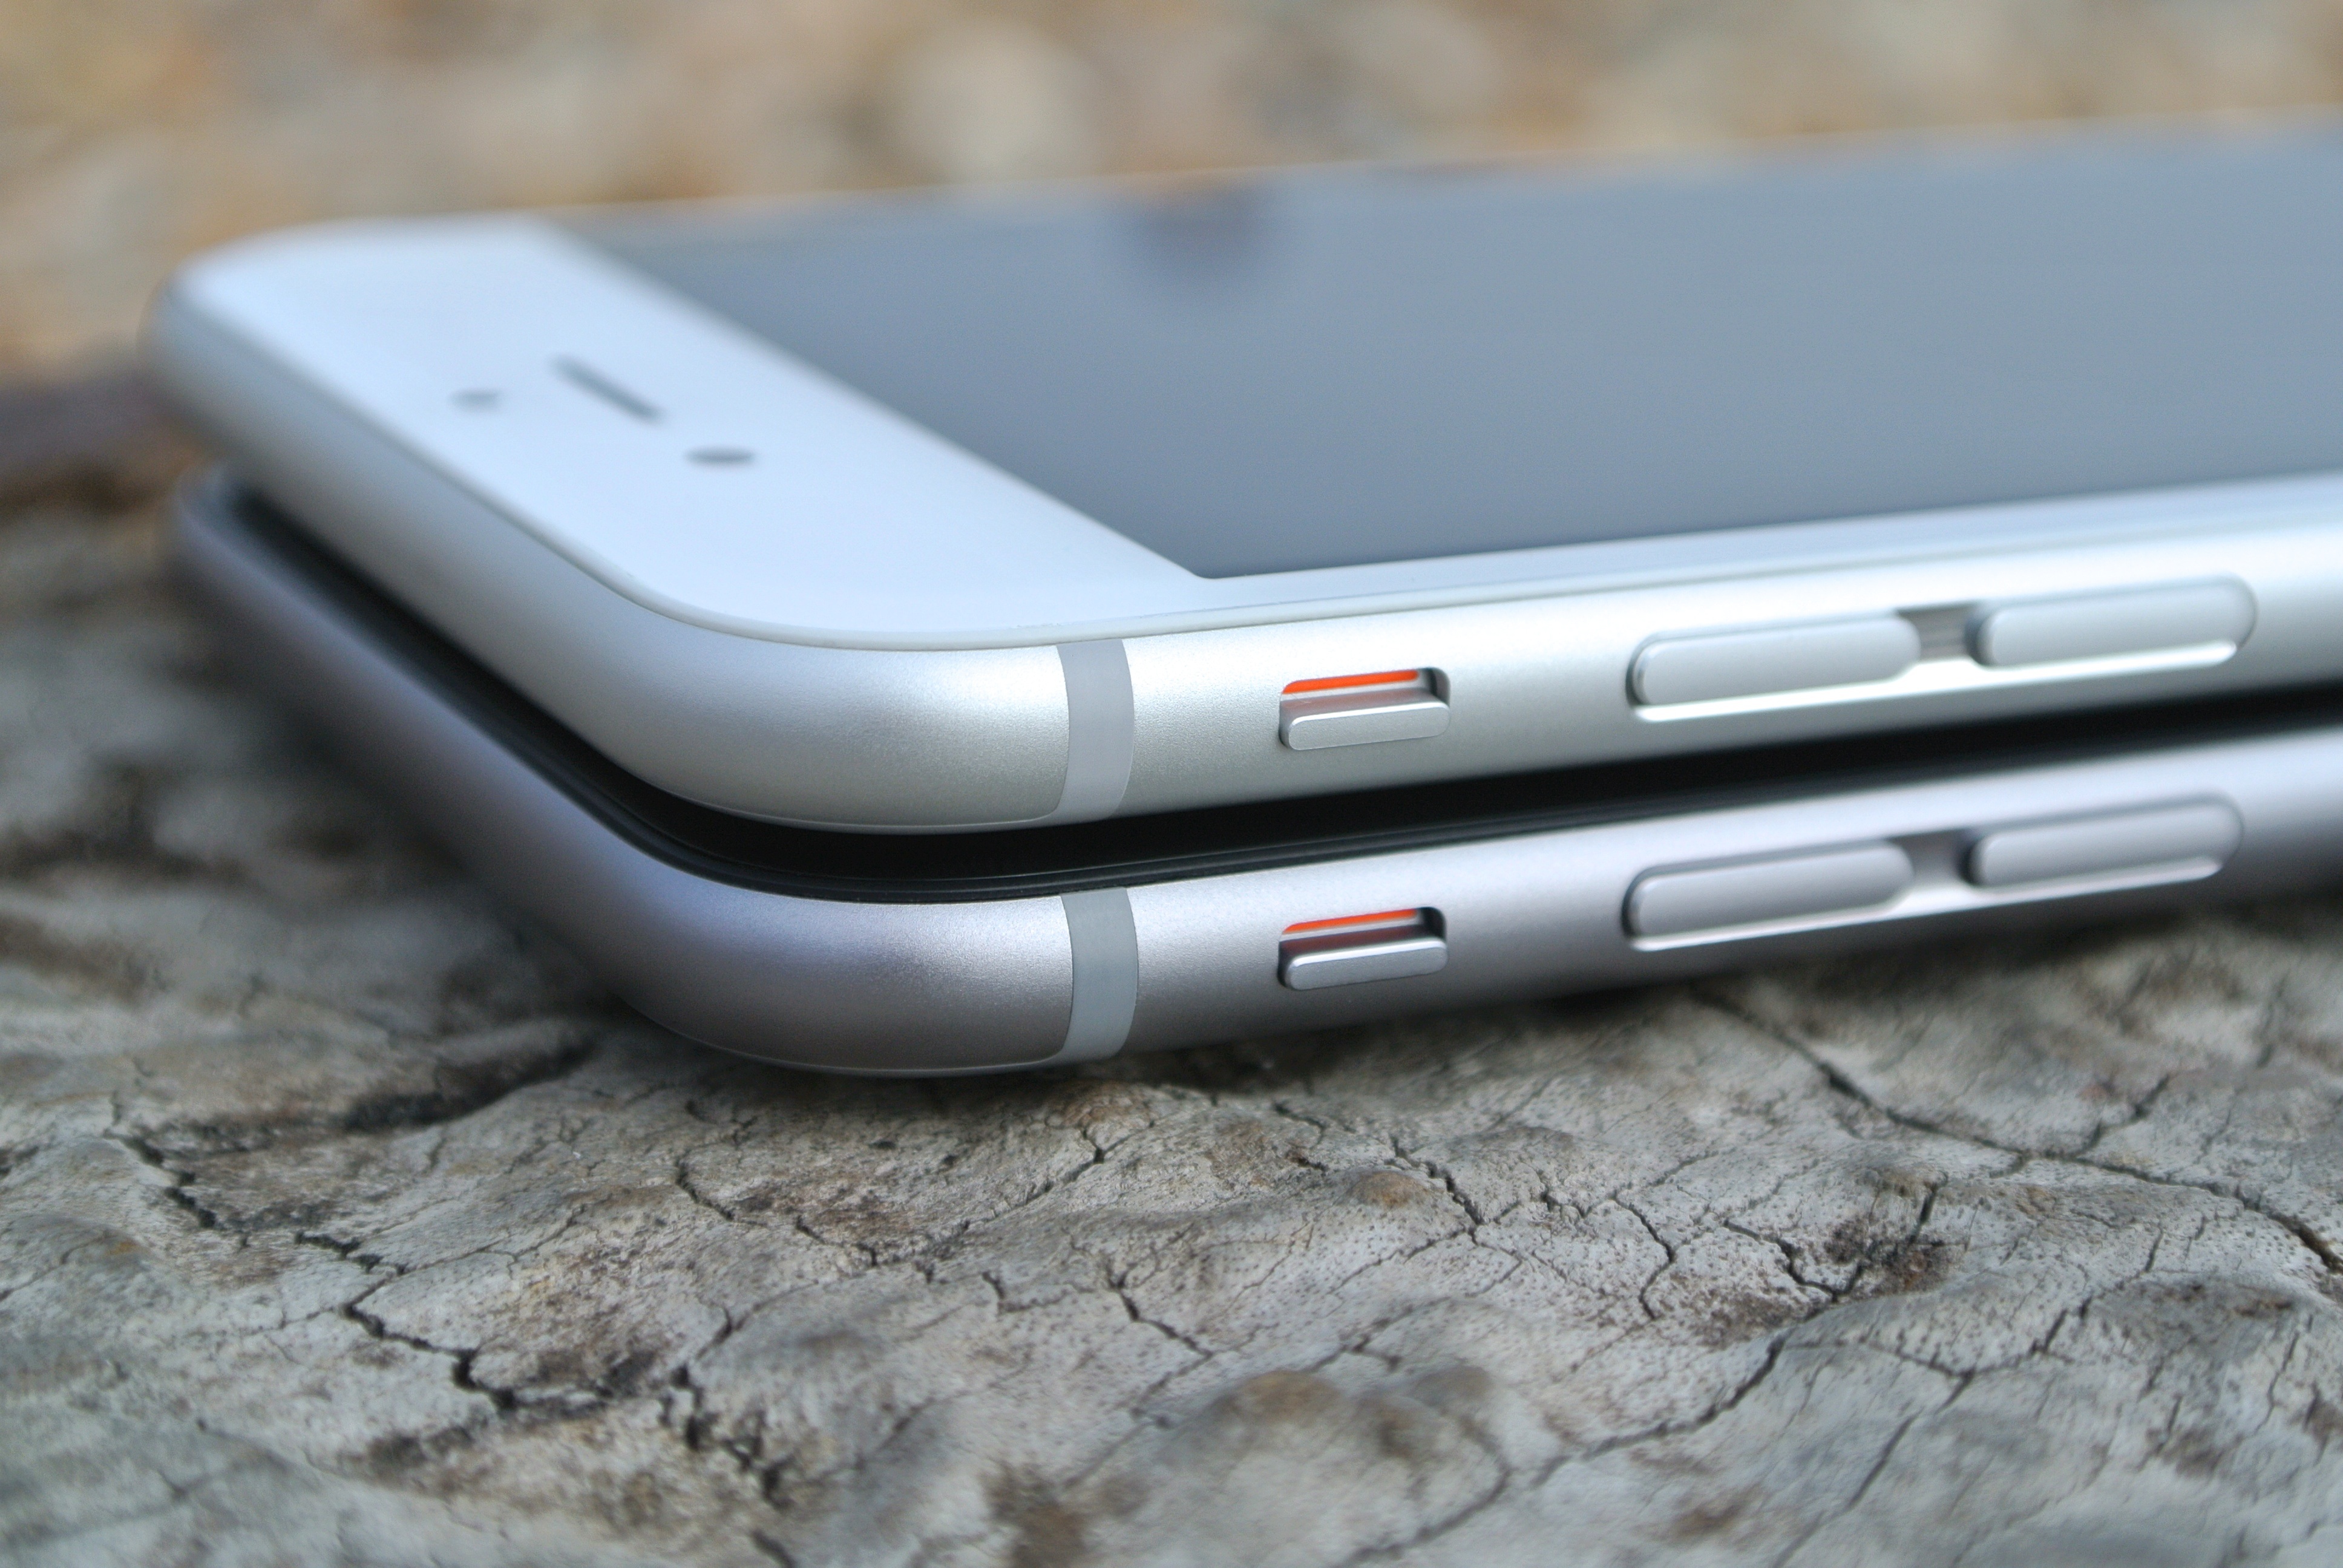
iphone, smartphone, apple, technology, telephone, gadget, mobile phone, bumper, close up, automotive exterior, electronic device, portable communications device, communication device